Joaquin Wilde

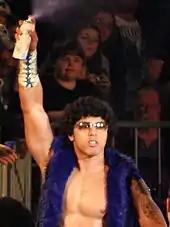
Ion in 2012

On June 23, 2011, Paris made an appearance on Total Nonstop Action Wrestling's "Impact Wrestling" television show, working under the ring name Zema Ion, defeating Dakota Darsow and Federico Palacios in a three–way X Division match to advance to the tournament finals at Destination X, where a contract with the promotion would be at stake. At the pay-per-view, Ion competed in a four-way match against Jack Evans, Low Ki and the eventual winner of the match, Austin Aries. On July 24 it was reported that Paris had signed a contract with TNA. Zema Ion made his return to TNA on the August 11 edition of "Impact Wrestling", appearing in a backstage segment, where Eric Bischoff introduced new rules to the X Division. The following week, Ion took part in a gauntlet match to determine the X Division rankings. After eliminating Mark Haskins from the match, Ion was himself eliminated by Jesse Sorensen, placing him fifth in the rankings. Ion returned on the September 28 episode of "Impact Wrestling", working in a five-man ladder match, which was won by Brian Kendrick.